Sabien Lilaj

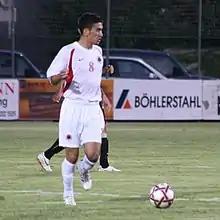
Lilaj playing with Albania U21

In June 2009, Lilaj was called up by manager of Albania under-20 side Artan Bushati to be part of the team at 2009 Mediterranean Games. He was ever-present in both matches of Group D; the first, a 1–2 loss to Tunisia, and the second, a 0–3 loss to Spain which brought the elimination from the tournament.